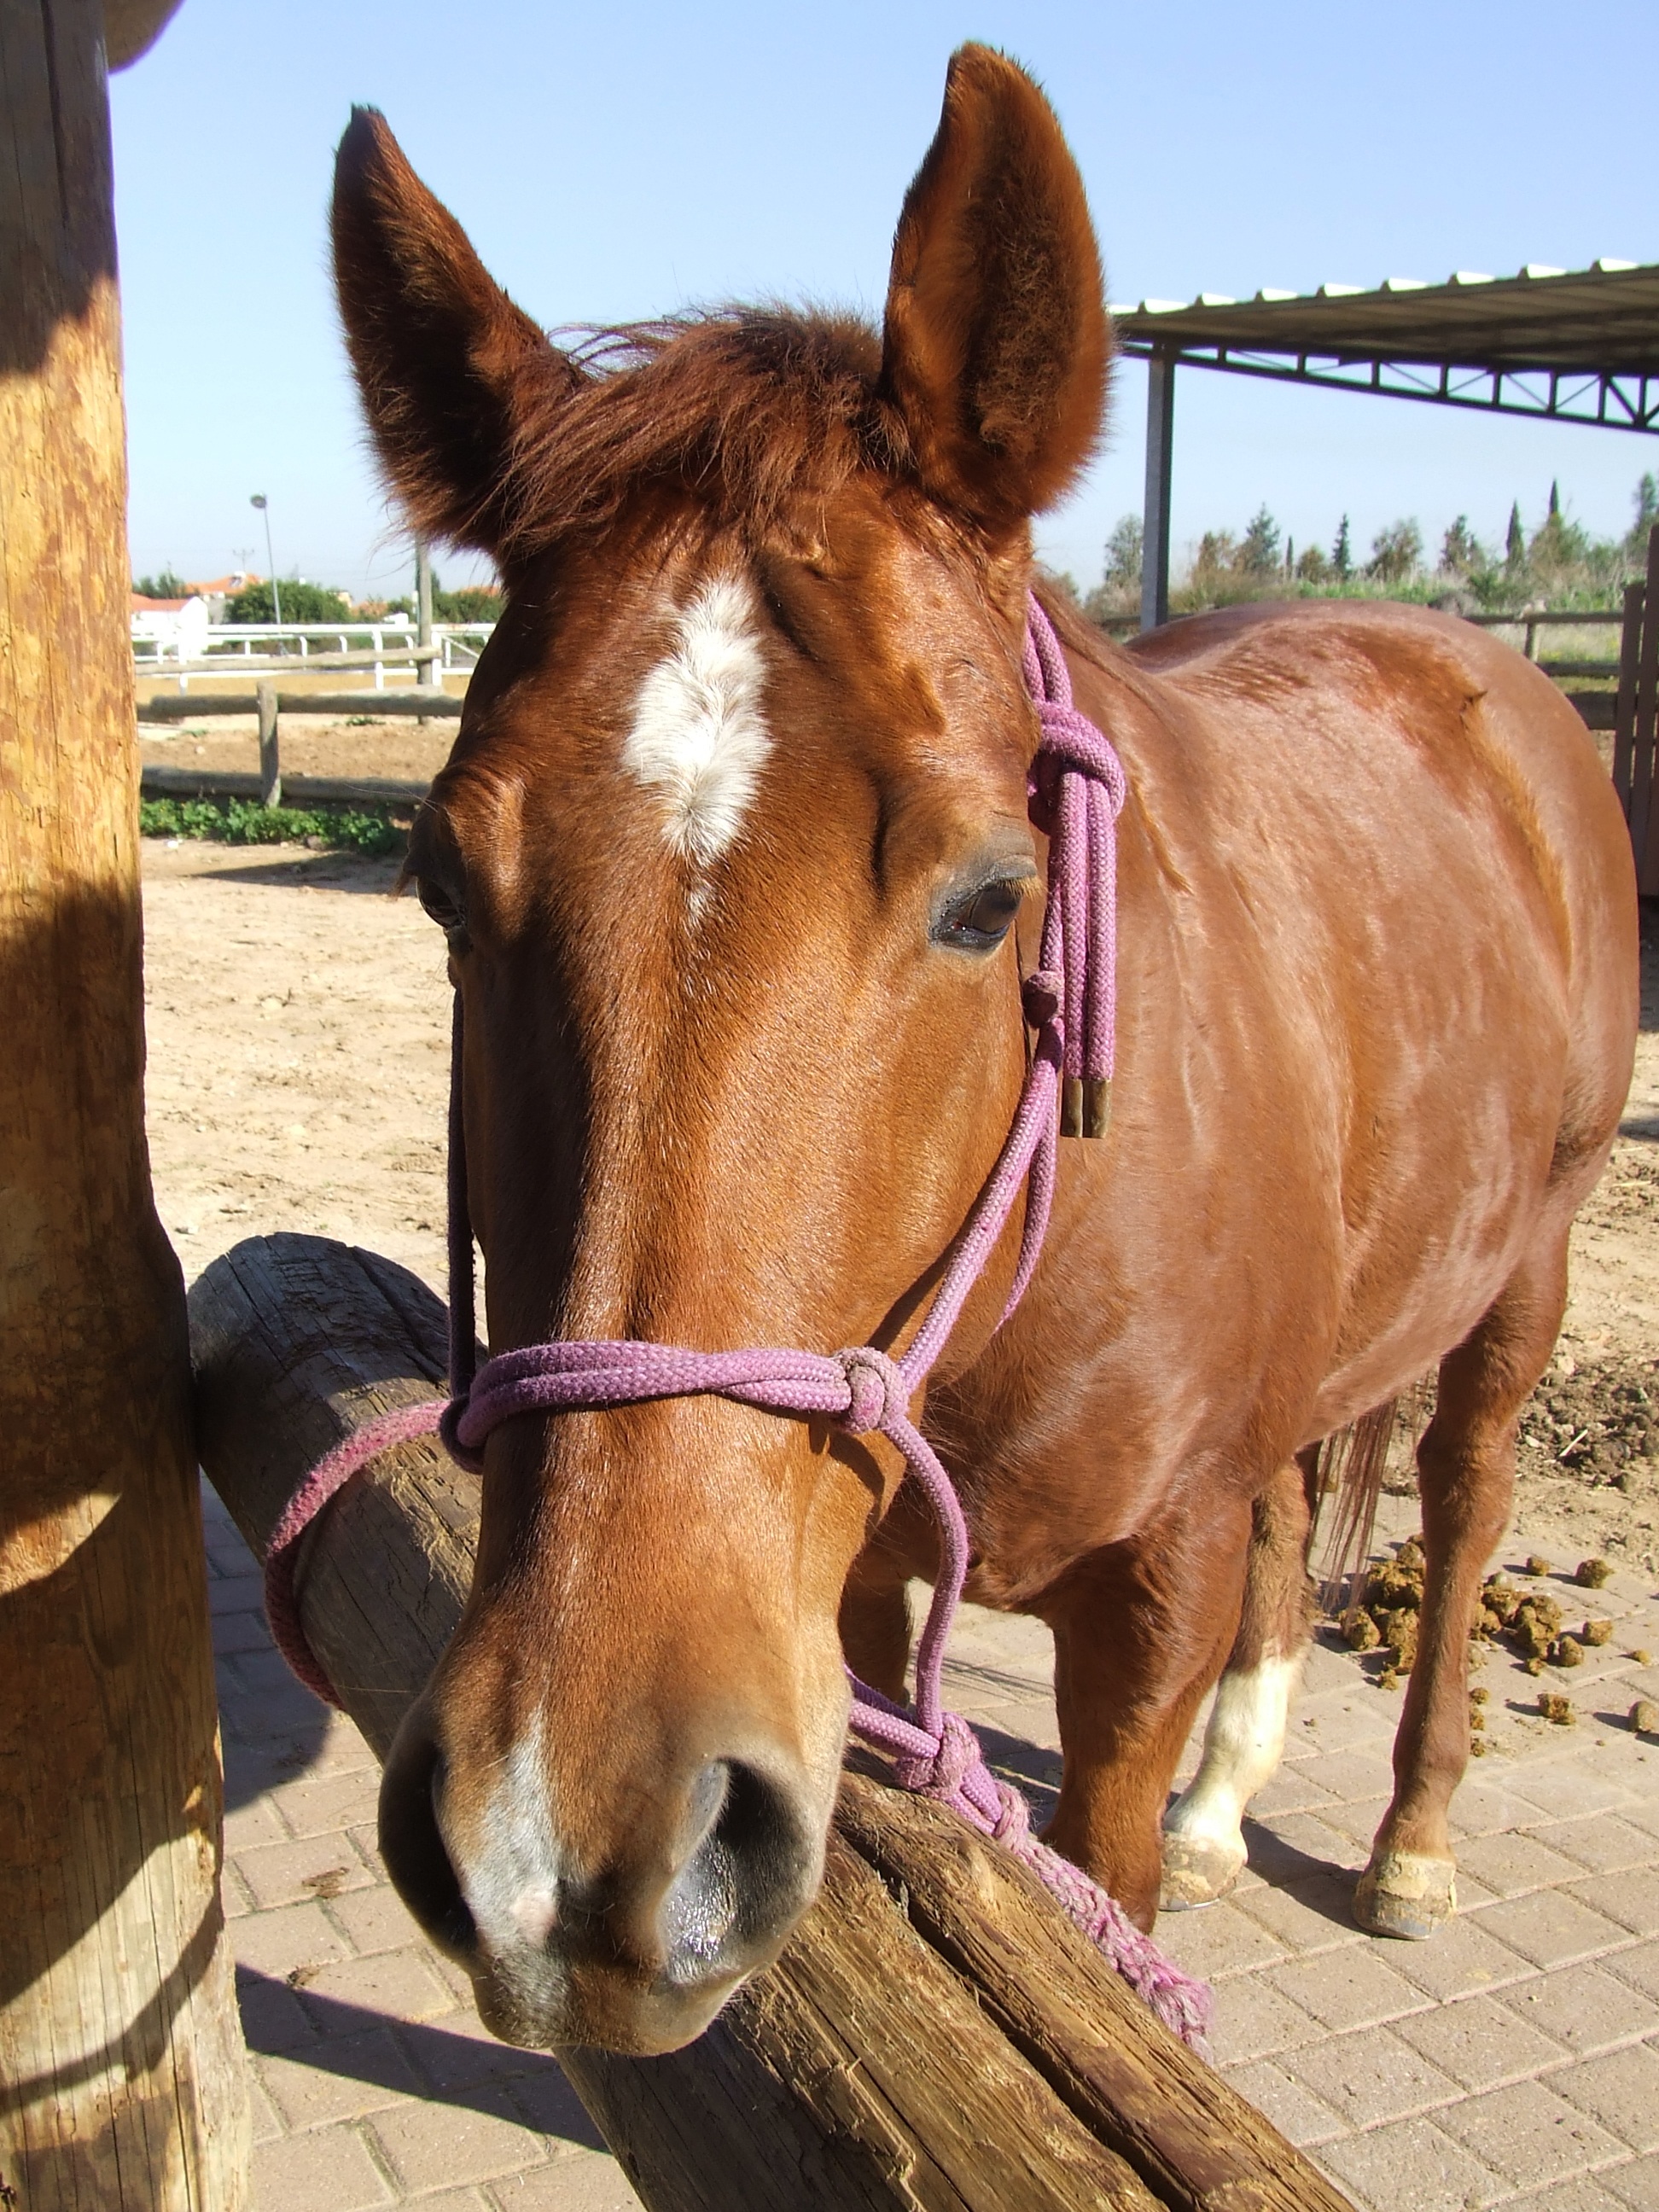
fence, farm, animal, horse, brown, rein, mammal, mane, bridle, mare, halter, pack animal, horse like mammal, mustang horse, horse tack